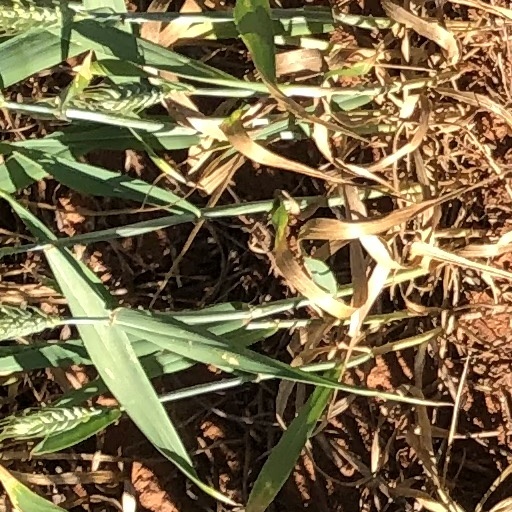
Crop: wheat